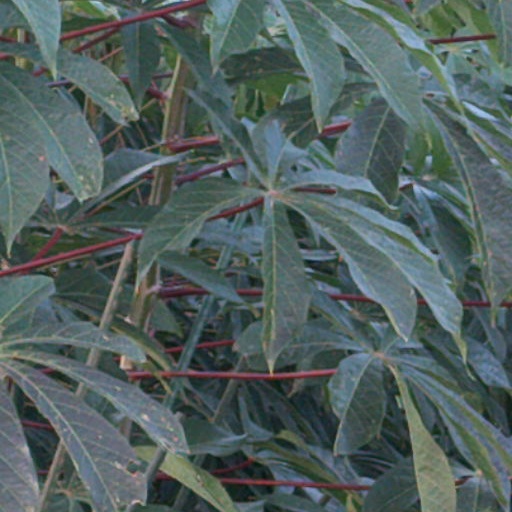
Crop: cassava